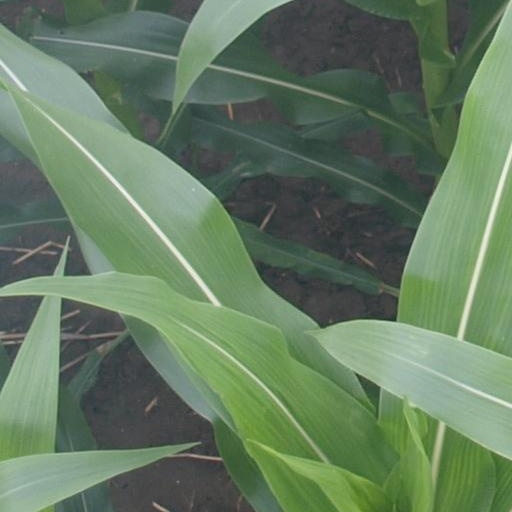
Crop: maize; corn